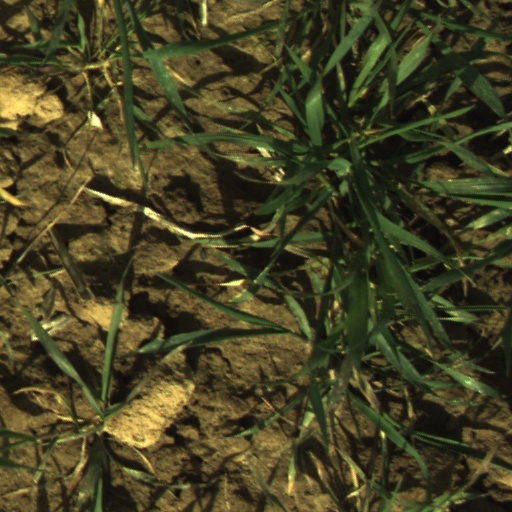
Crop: wheat